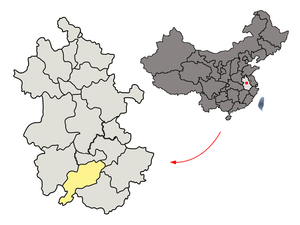
Chizhou
Chizhous beliggenhed i Anhui
Chizhou er et bypræfektur i den sydlige del af den kinesiske provins Anhui. Chizhou har et areal på 8 272 km², oge en befolkning på 1.540.000 indbyggere.